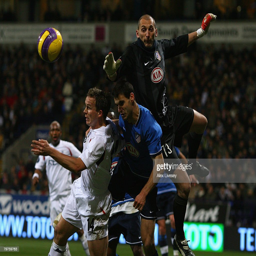
football player collides with football player as he punches clear under pressure from football player during the round of 32 , match